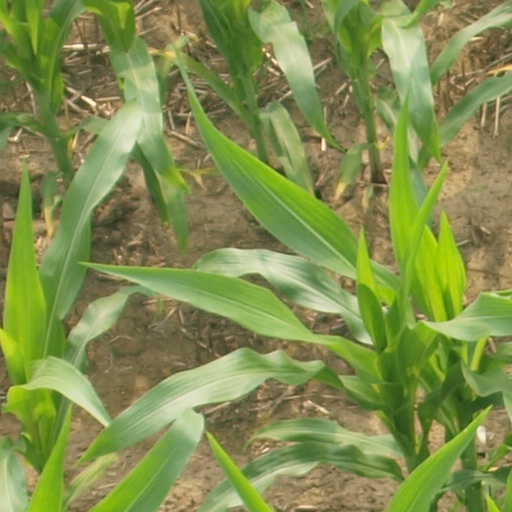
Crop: maize; corn